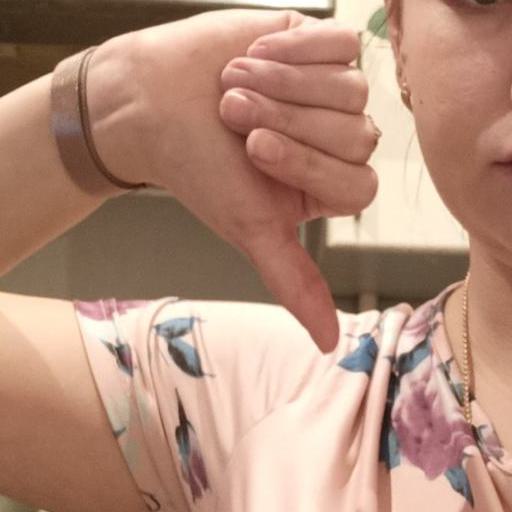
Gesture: dislike